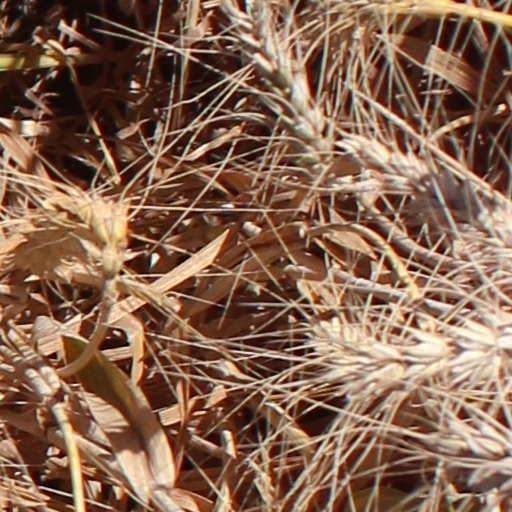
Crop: wheat